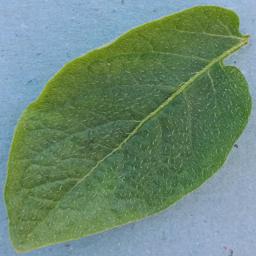
Label: Potato___Healthy